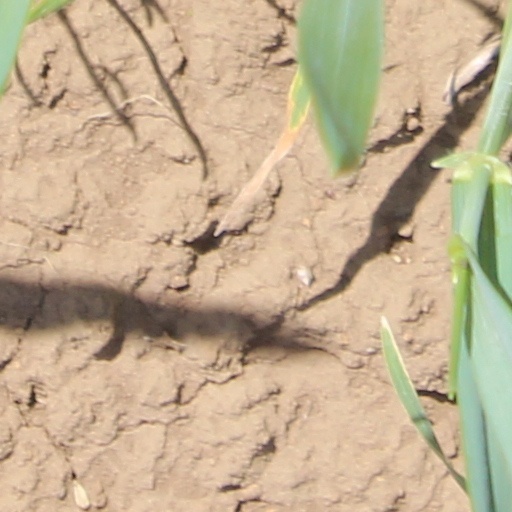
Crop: wheat